Plantation complexes in the Southern United States

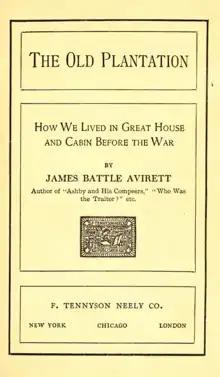
"The Old Plantation: How We Lived in Great House and Cabin before the War", 1901, by Confederate chaplain and planter James Battle Avirett

The agricultural structures on plantations had some basic structures in common and others that varied widely. They depended on what crops and animals were raised on the plantation. Common crops included corn, upland cotton, sea island cotton, rice, sugarcane, and tobacco. Besides those mentioned earlier, cattle, ducks, goats, hogs, and sheep were raised for their derived products and/or meat. All estates would have possessed various types of animal pens, stables, and a variety of barns. Many plantations utilized a number of specialized structures that were crop-specific and only found on that type of plantation.